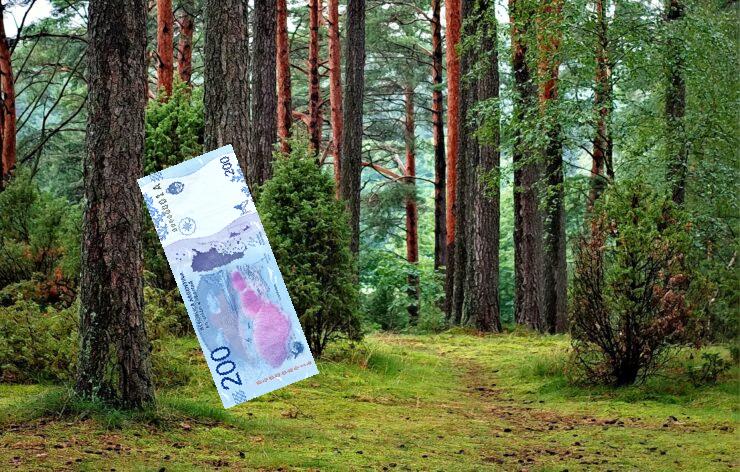
Denominación: 200